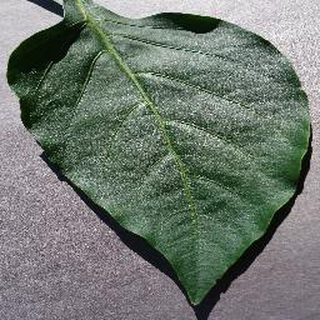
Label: healthy_bell_pepper